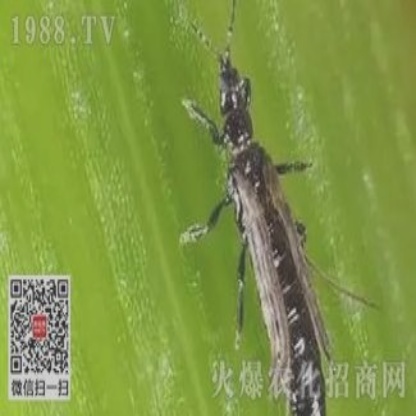
Nhãn: Bọ trĩ ( Thrips )